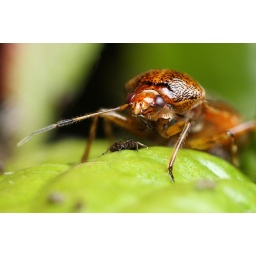
Smallish plant bug looming over a black aphid. Think the plantbug is a vegetarian